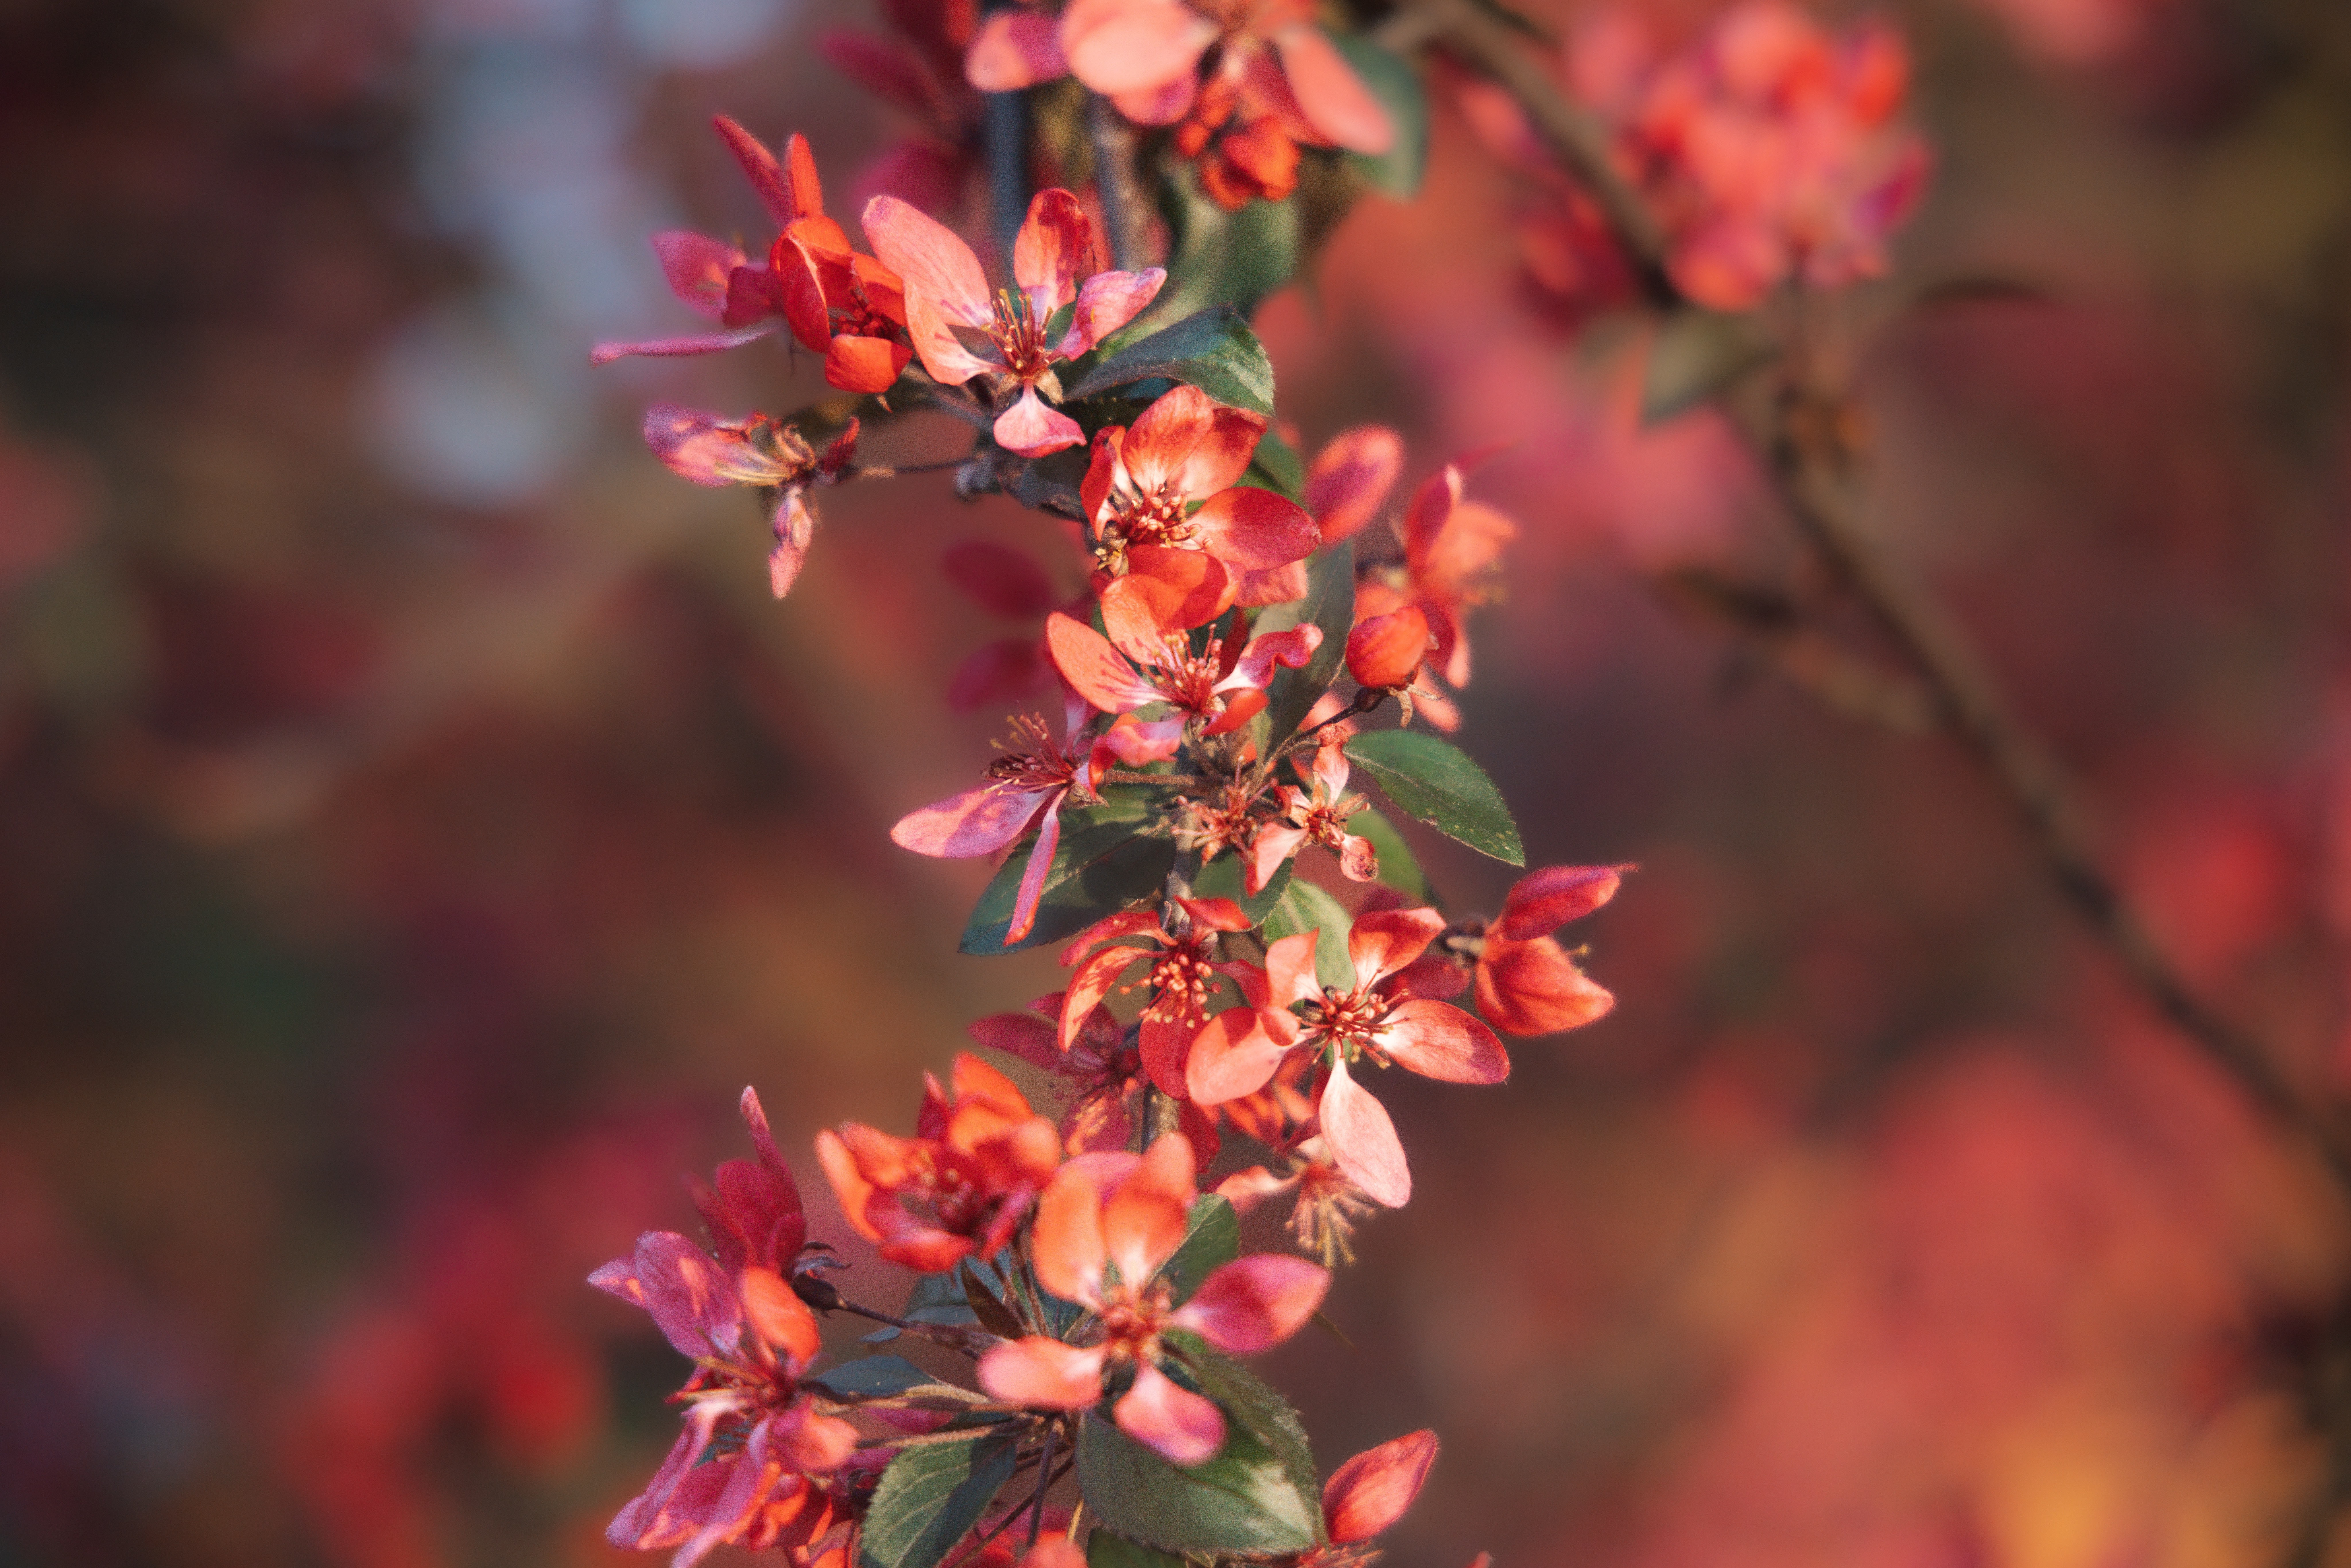
flower, plant, branch, petal, twig, terrestrial plant, tree, flowering plant, Tints and shades, macro photography, magenta, blossom, annual plant, plant stem, wildflower, peach, bud, coquelicot, shrub, still life photography